Hyderabad State

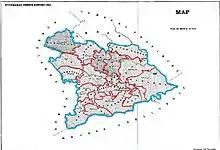
Hyderabad State 1901 with districts

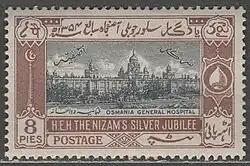
1937 Hyderabad State stamp featuring the Osmania General Hospital.

Wilfred Cantwell Smith states that Hyderabad was an area where the political and social structure from medieval Muslim rule had been preserved more or less intact into modern times. The last Nizam was reputed to be the wealthiest man in the world. He was supported by an aristocracy of 1,100 feudal lords who owned a further 30% of the state's land, with some 4 million tenant farmers. The state also owned 50% or more of the capital in all the major enterprises, allowing the Nizam to earn further profits and control their affairs.